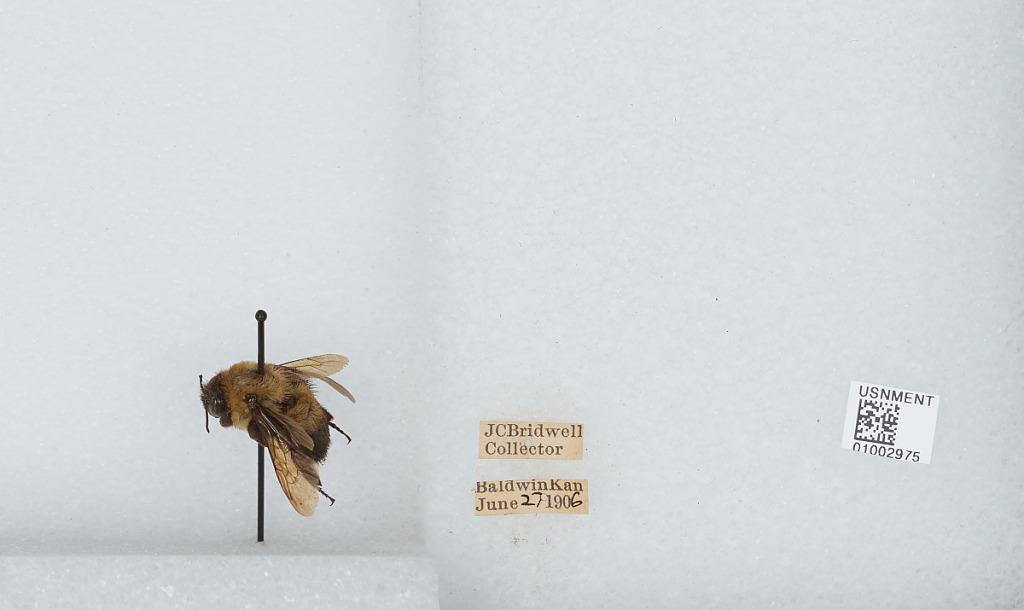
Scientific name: Bombus (Separatobombus) griseocollis (De Geer)
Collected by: J. Bridwell
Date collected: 1906-6-27
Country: United States
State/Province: Kansas
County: Douglas
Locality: Baldwin
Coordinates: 38.7775, -95.1875